Question: Please indicate a possible affordance area of the fork that can be used for holding
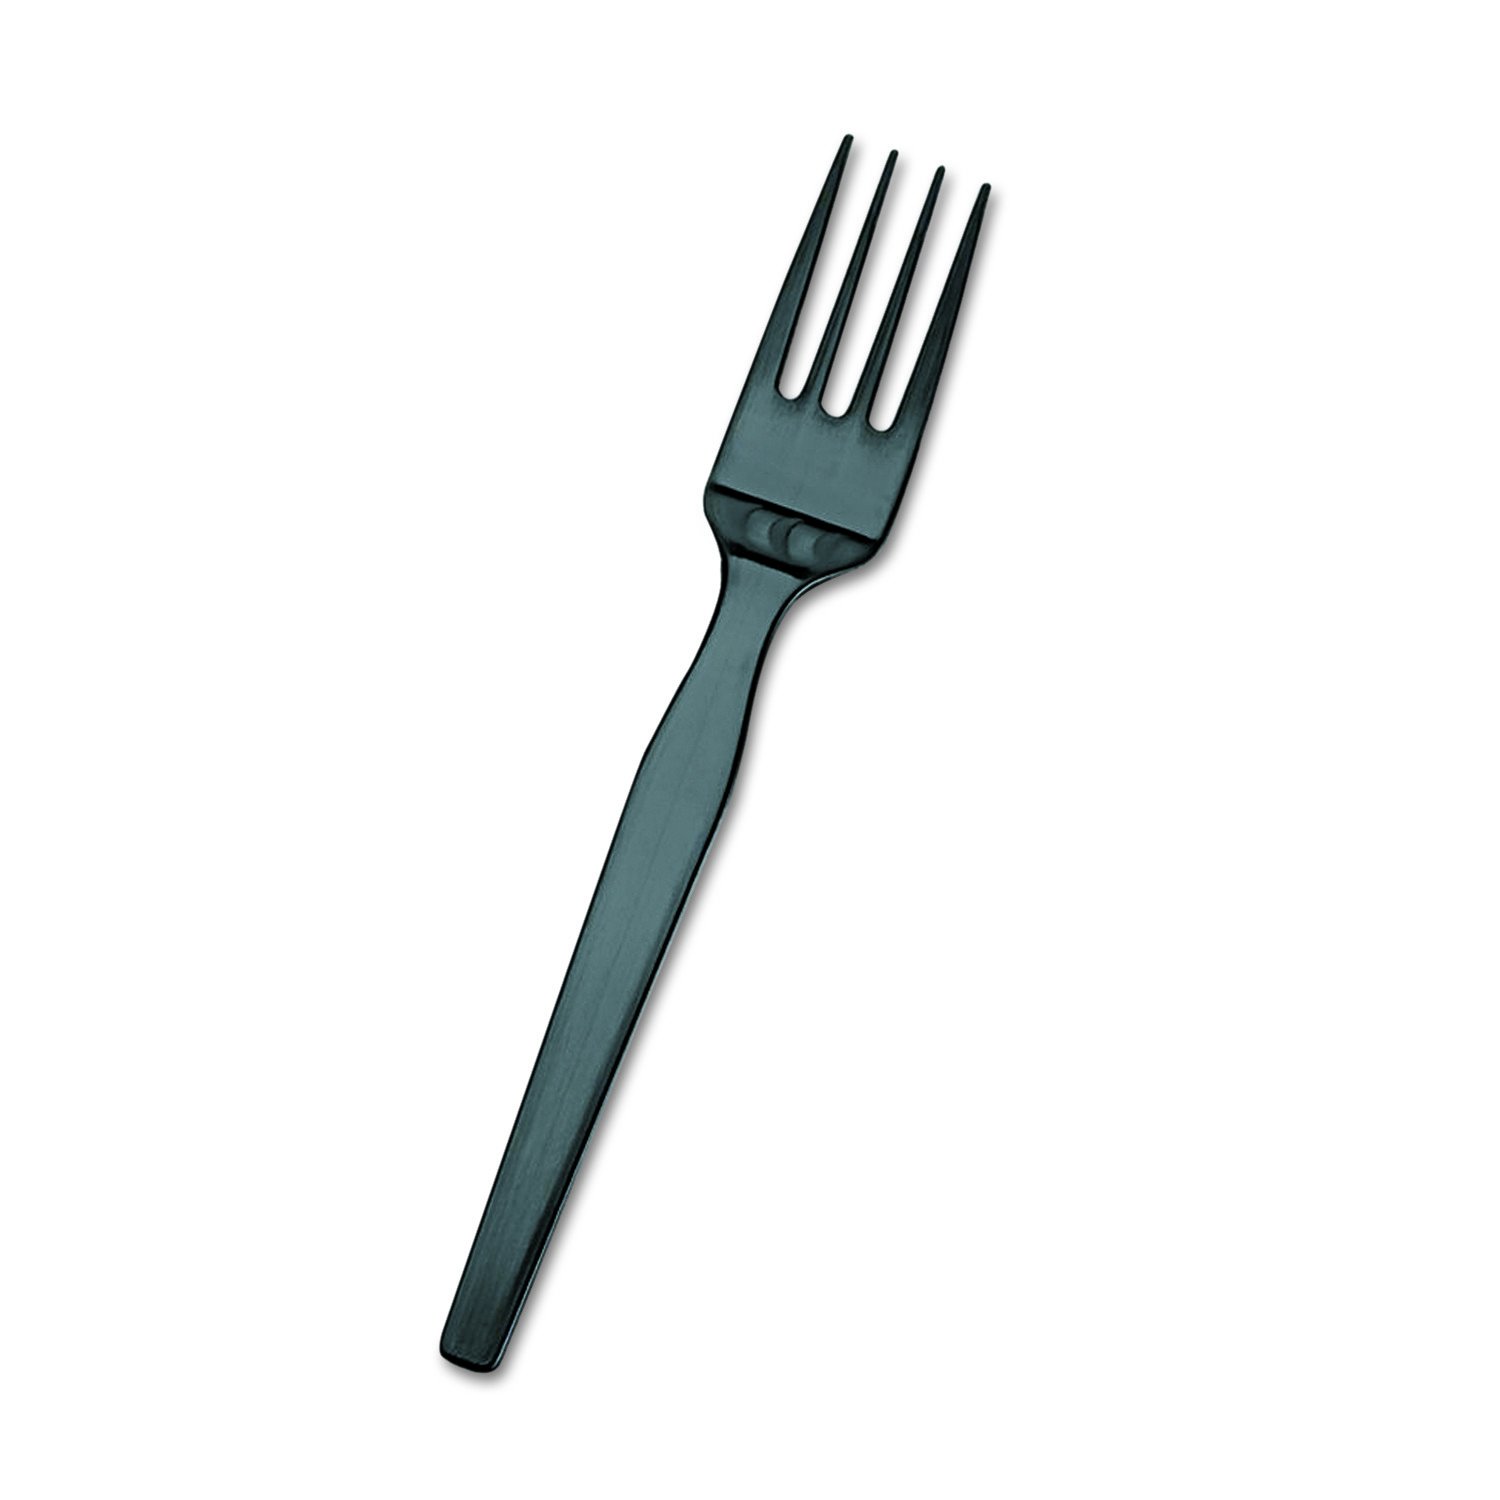
Answer: [446.698, 867.323, 669.177, 1345.307]